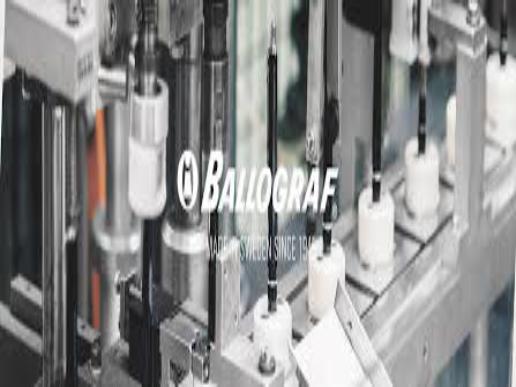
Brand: ballograf
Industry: Necessities